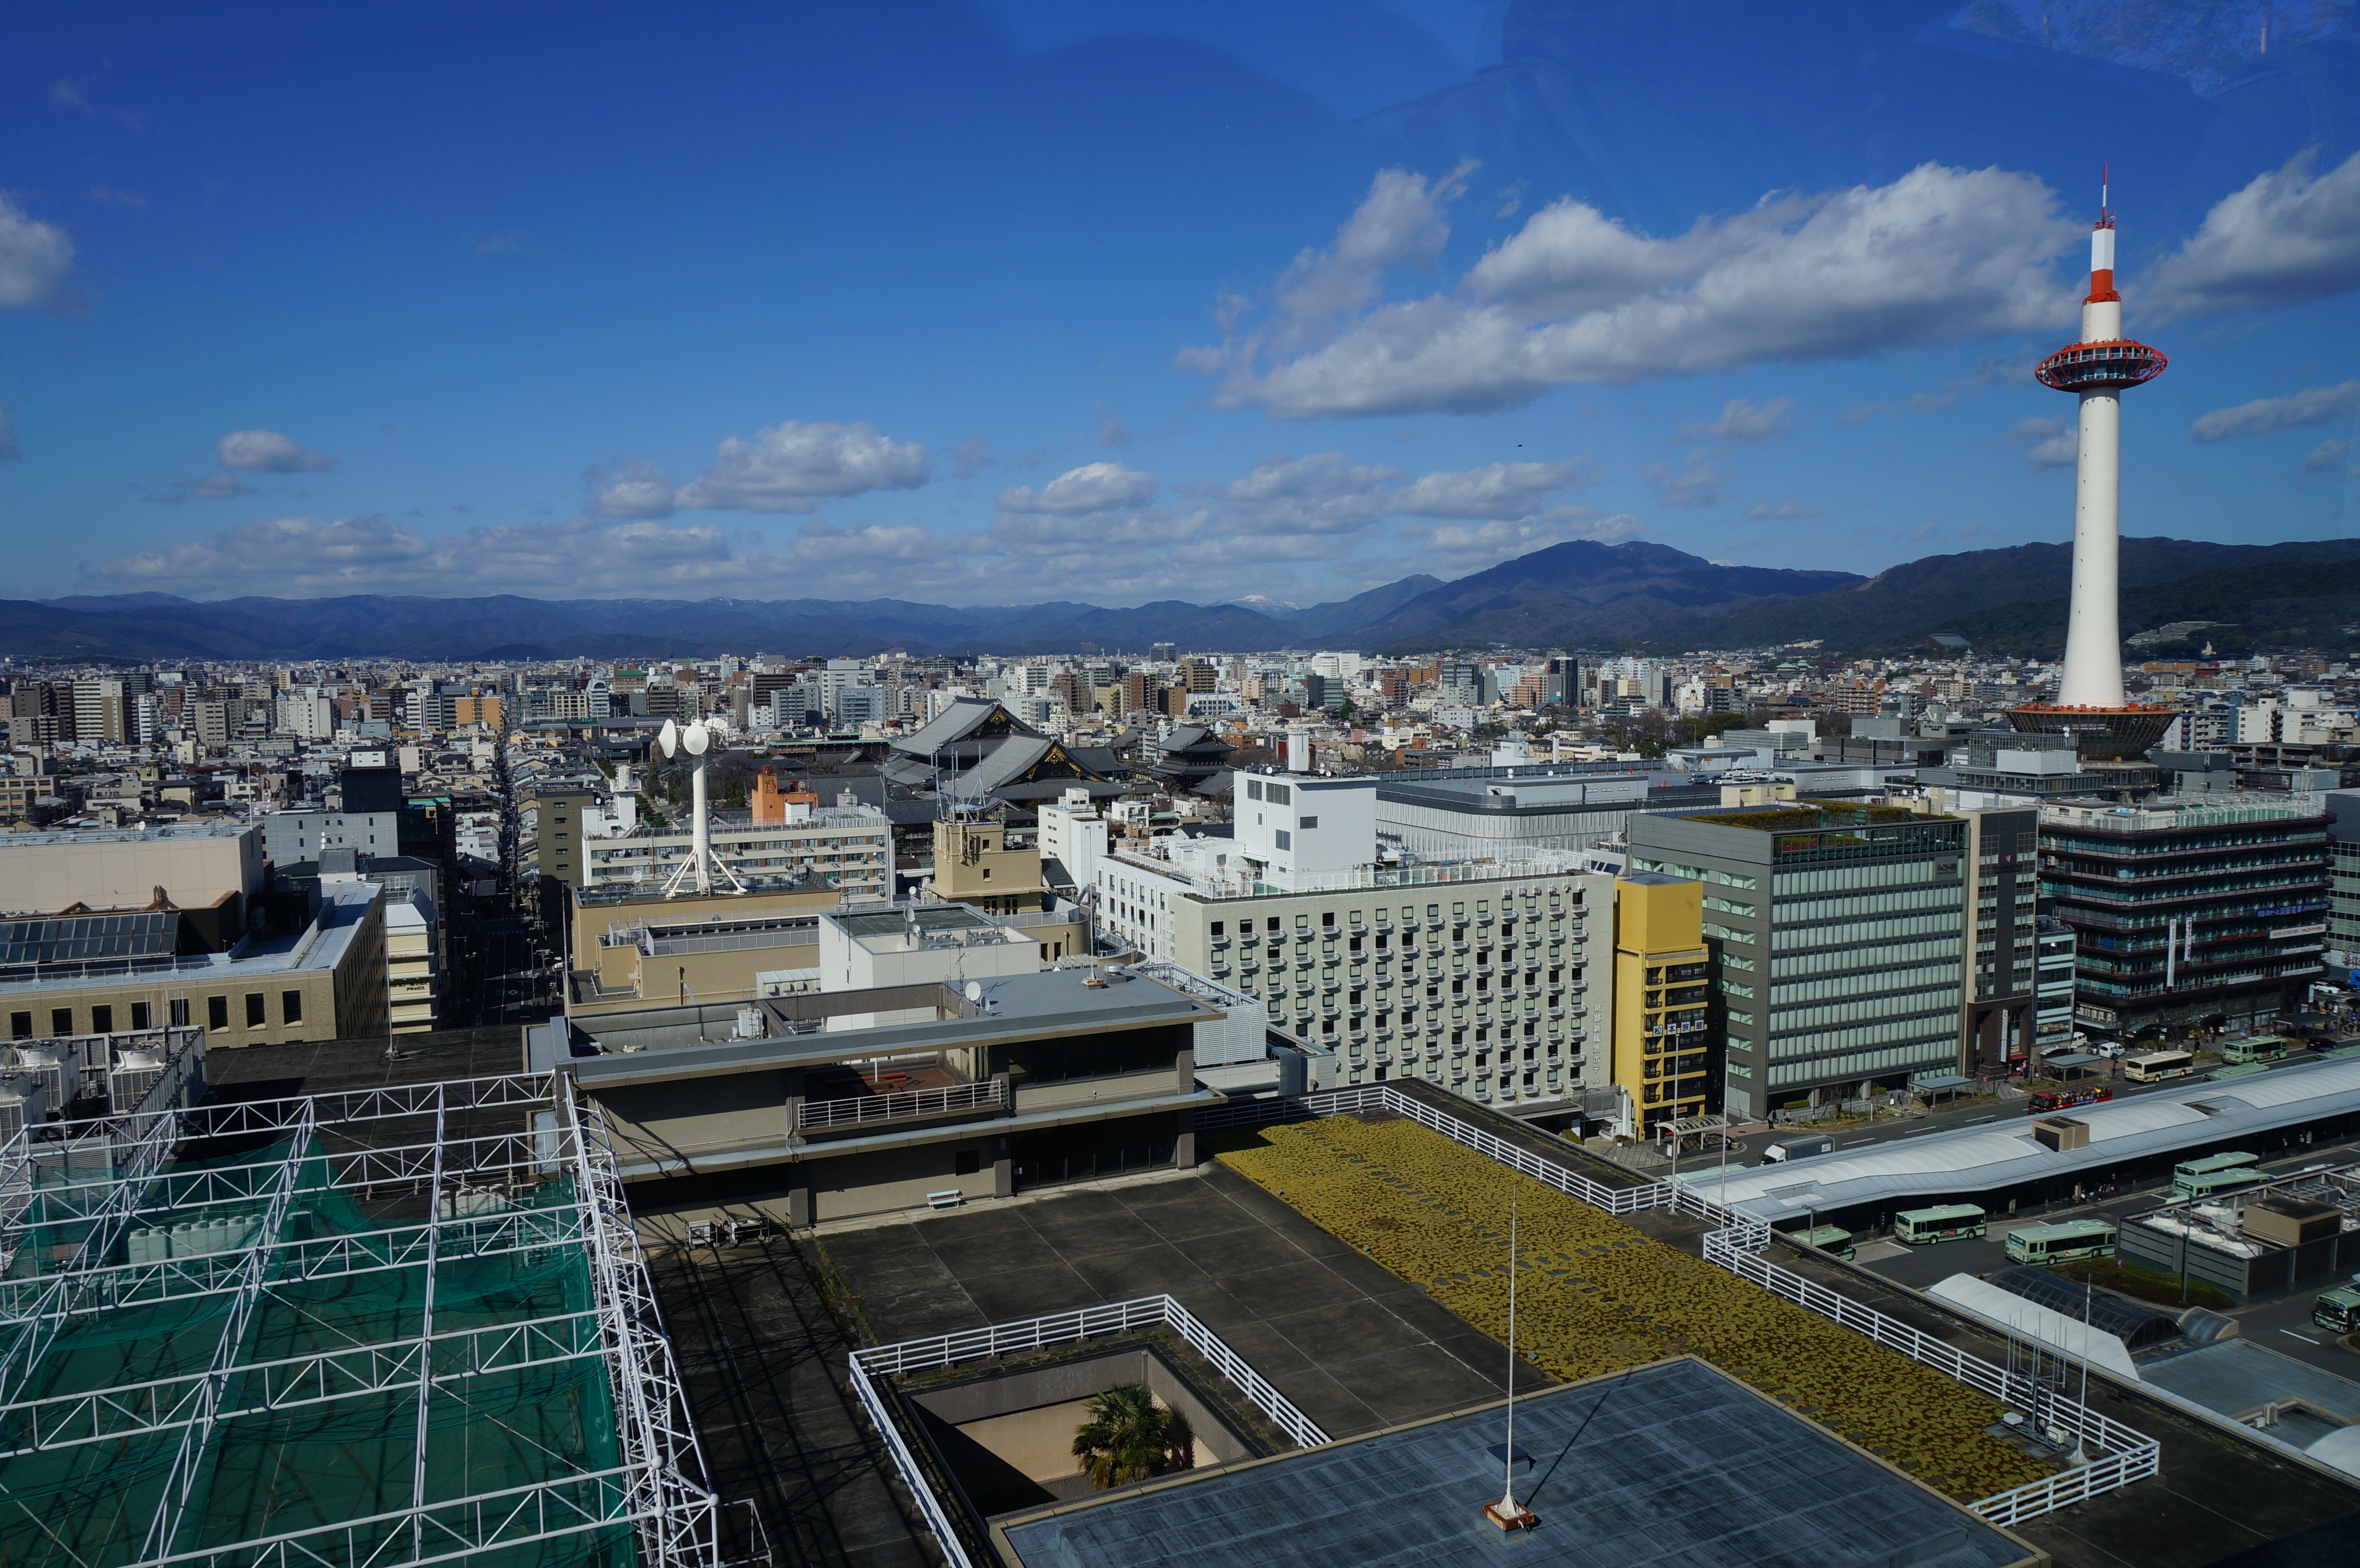
structure, skyline, city, skyscraper, cityscape, panorama, downtown, travel, tower, landmark, tourism, japan, stadium, tower block, kyoto, metropolis, aerial photography, urban area, sport venue